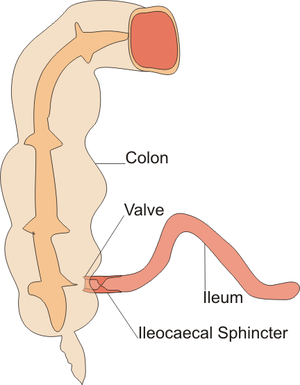
En anatomie du système digestif, l’iléon est la troisième partie de l'intestin grêle en amont du côlon et en aval du jéjunum. C'est dans cette partie du tractus intestinal qu'est absorbée la vitamine B₁₂.